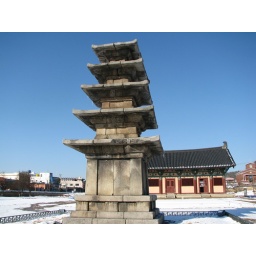
This stone pagoda is a replica of the historical wooden one - done in stone to last longer.